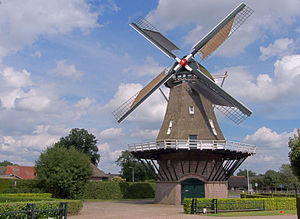
Hollandsk vindmølle
Den hollandske mølle Walderveense, Walderveen Holland
En hollandsk vindmølle er en vindmølletype, som er karakteriseret ved, at kun hatten er bevægelig, i modsætning til forgængeren, stubmøllen, hvor hele møllen drejede om en stub. Den blev oprindelig primært benyttet til at male korn eller som pumpemølle. Efterhånden blev den udviklet bl.a. til at forarbejde materialer, save træ, producere papir og presse olie af kerner. I slutningen af det 19. århundrede blev en del møller af denne type udstyret med en motor og kunne derfor anvendes til en bred vifte af energiproduktion.